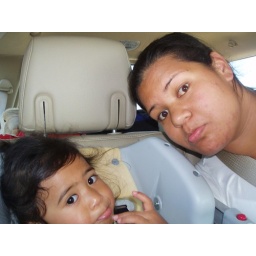
girls in car